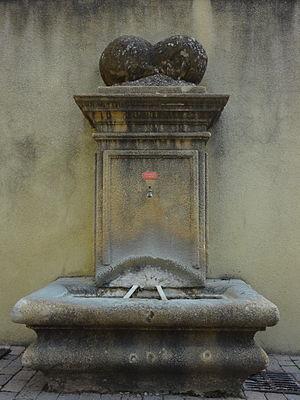
Bevons est une commune française, située dans le département des Alpes-de-Haute-Provence en région Provence-Alpes-Côte d'Azur.